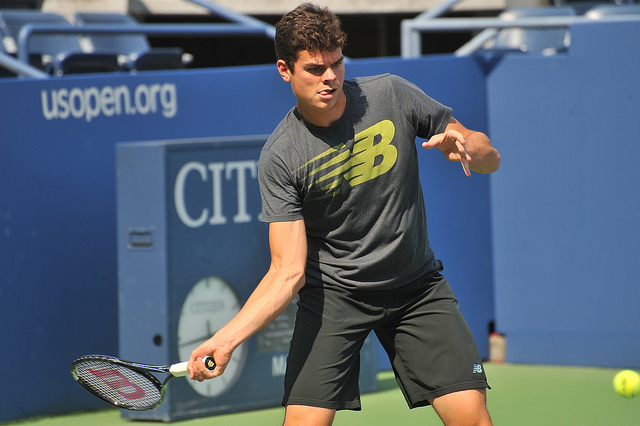
một nam vận động viên tennis đang vung vợt để đánh bóng